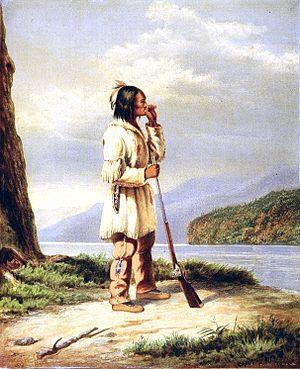
Jesous Ahatonhia est un chant de Noël écrit en langue wendat par Jean de Brébeuf. Son titre signifie « Jésus est né ». Il est connu dans le monde anglophone sous le titre Twas in the Moon of Wintertime ou Huron Carol. Composé en 1641 ou 1642, ce chant est considéré comme le plus ancien cantique de noël au Canada.
Les Hurons-Wendats sont une première nation amérindienne de famille linguistique iroquoienne, présents dans le sud de l’Ontario, au Canada, à l'arrivée des Européens au XVIIᵉ siècle. Les orthographes Ouendat et ouendat/ouendate sont aussi utilisées.
Cornelius David Krieghoff est un peintre canadien d'origine néerlandaise. Il était l'un des peintres canadiens les plus populaires du XIXᵉ siècle. Krieghoff est surtout connu pour ses peintures de paysages canadiens d'automne et d'hiver.
Stoneham-et-Tewkesbury est une municipalité de cantons unis de la province de Québec située dans la municipalité régionale de comté de La Jacques-Cartier, région administrative de la Capitale-Nationale. Elle est située à la porte de la réserve faunique des Laurentides et sur la route qui relie Québec à la région du Saguenay–Lac-Saint-Jean.
Cet article recense les nations générales des trois peuples autochtones canadiens reconnues ou non par le gouvernement du Canada. Elles sont classées par groupe linguistique.